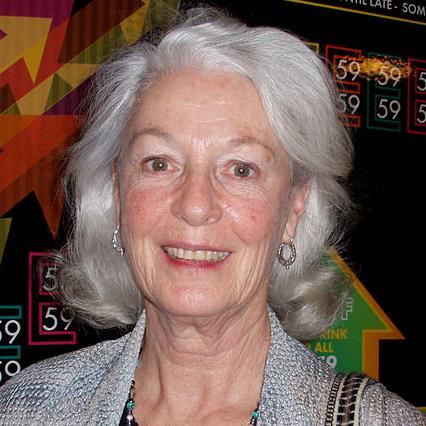
Age: 68